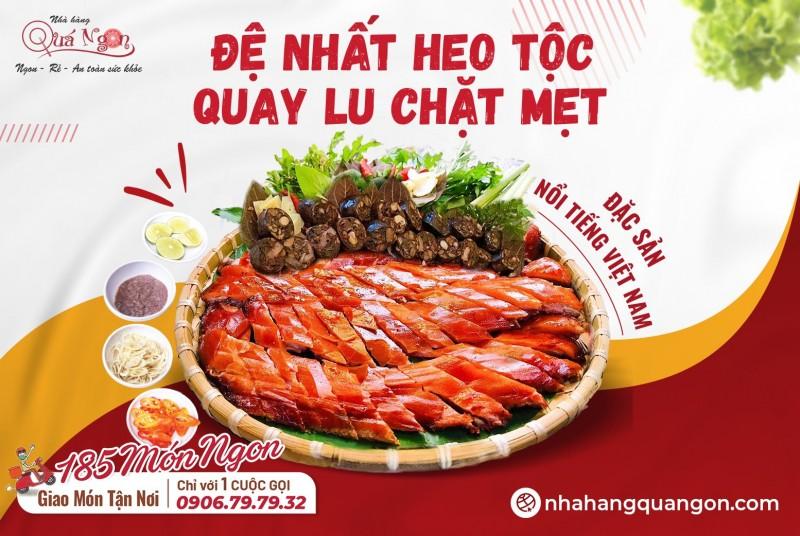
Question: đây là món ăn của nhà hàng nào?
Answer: nhà hàng quá ngon